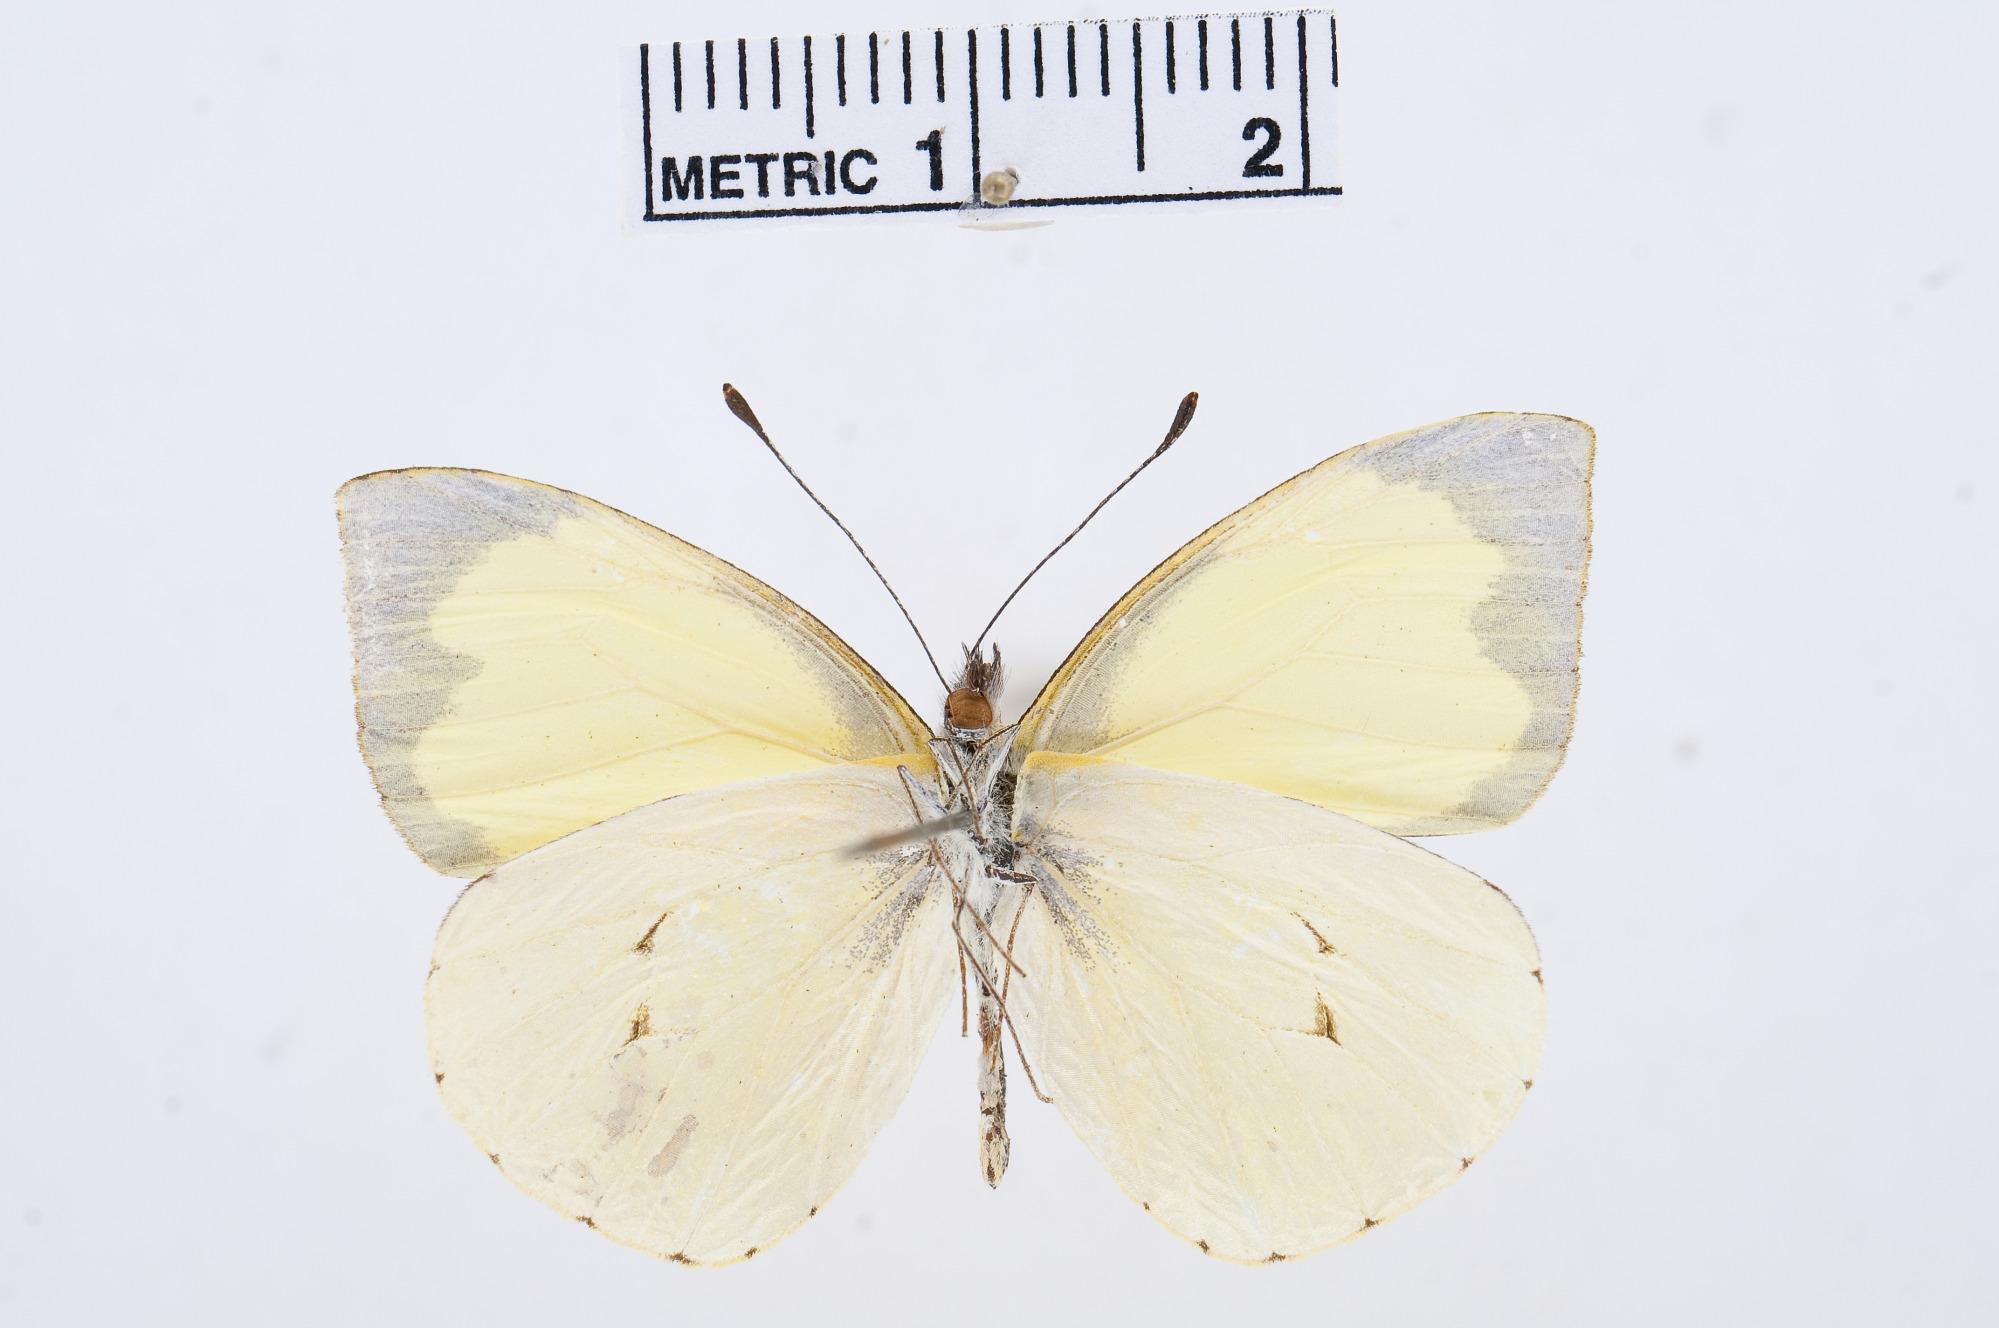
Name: Leptophobia diaguita
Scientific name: Leptophobia diaguita
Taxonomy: Animalia, Arthropoda, Hexapoda, Insecta, Lepidoptera, Pieridae, Pierinae